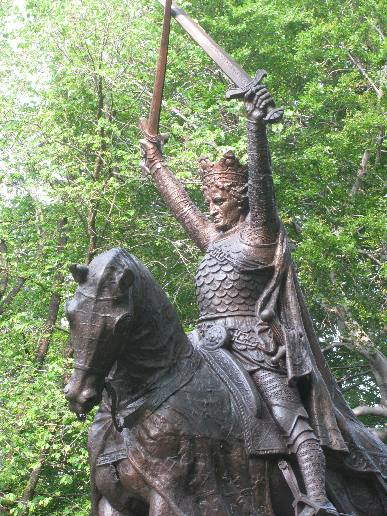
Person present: Yes